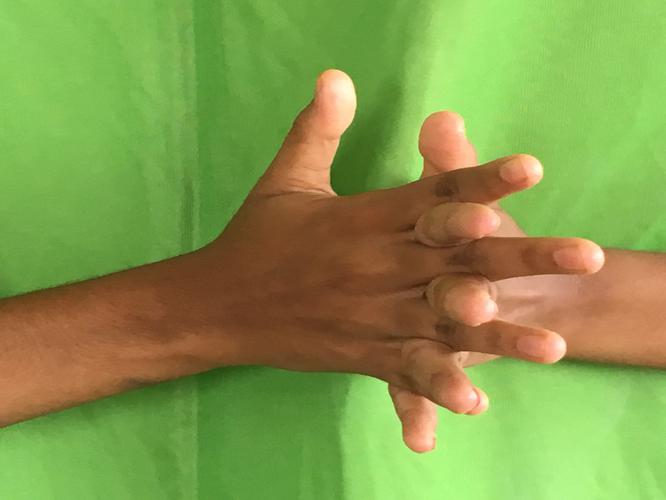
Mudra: Karkatta
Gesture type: double_hand